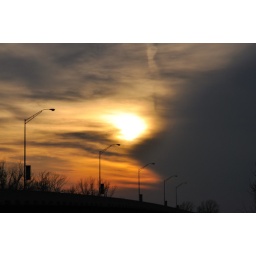
Sunset over the Neosho river bridge near Miami, Oklahoma, January 2011.